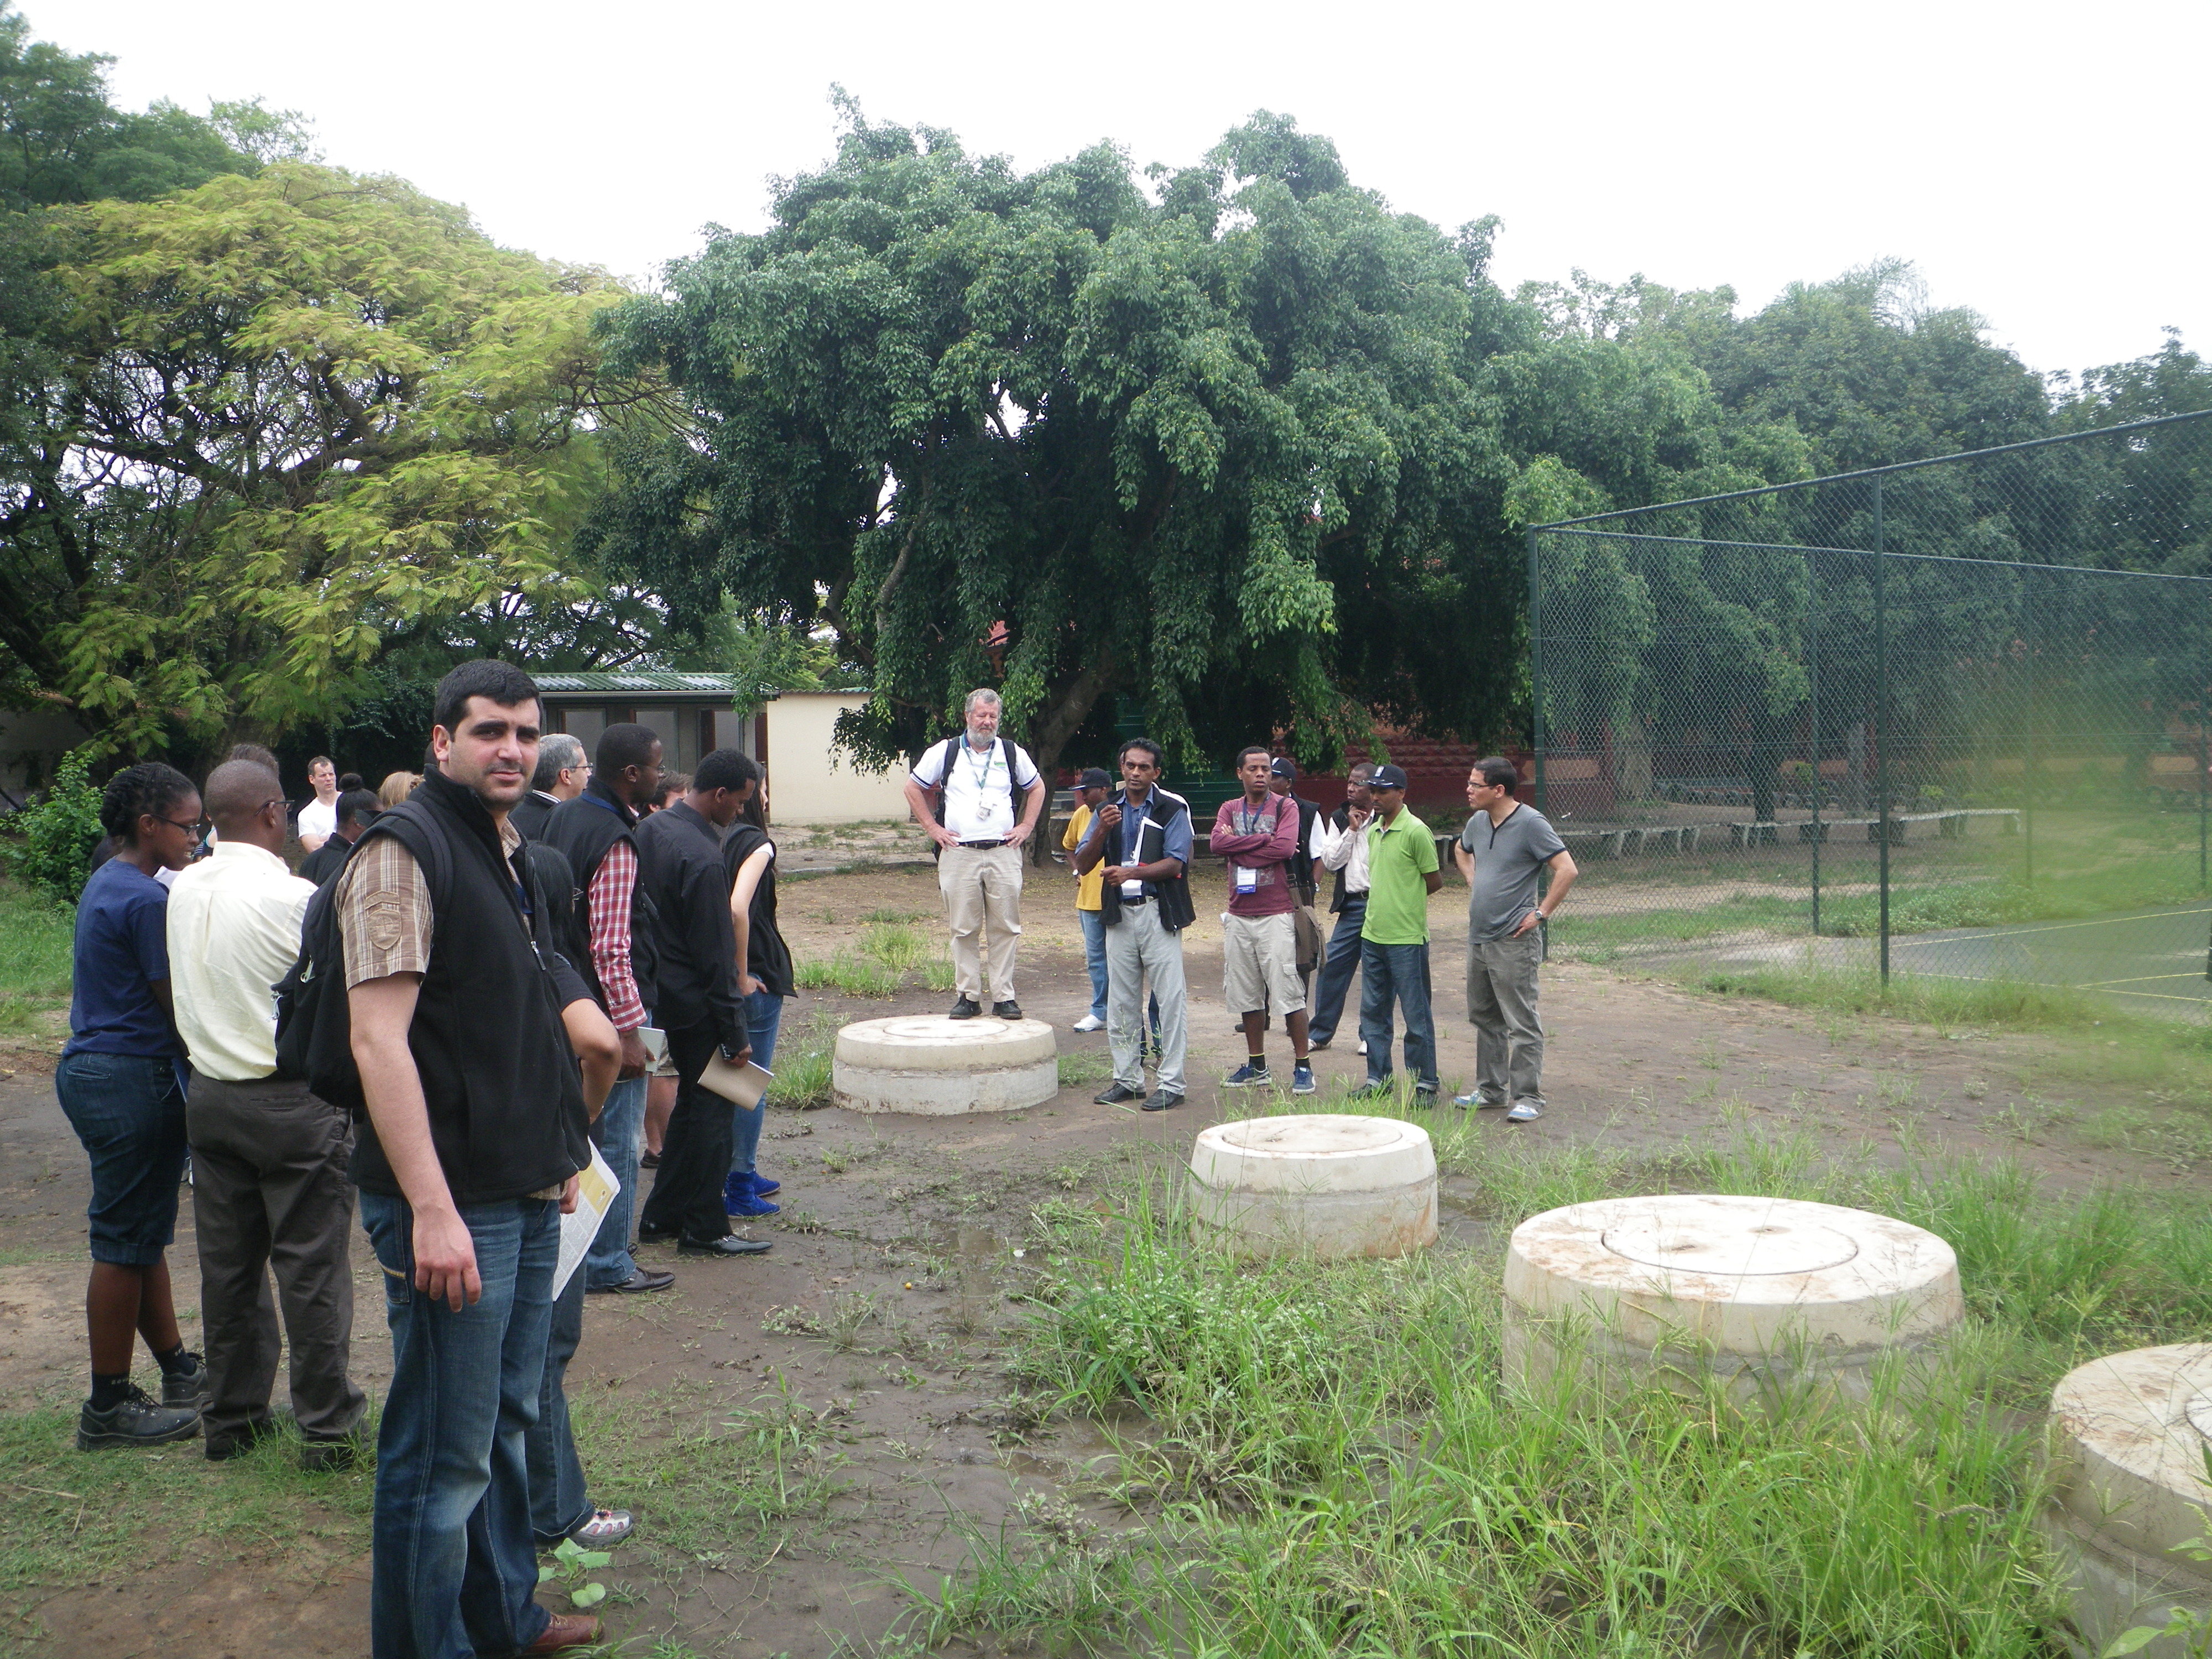
Photo by M. E. Khiyati
Specialty: pharma-process
Image credit: SuSanA Secretariat